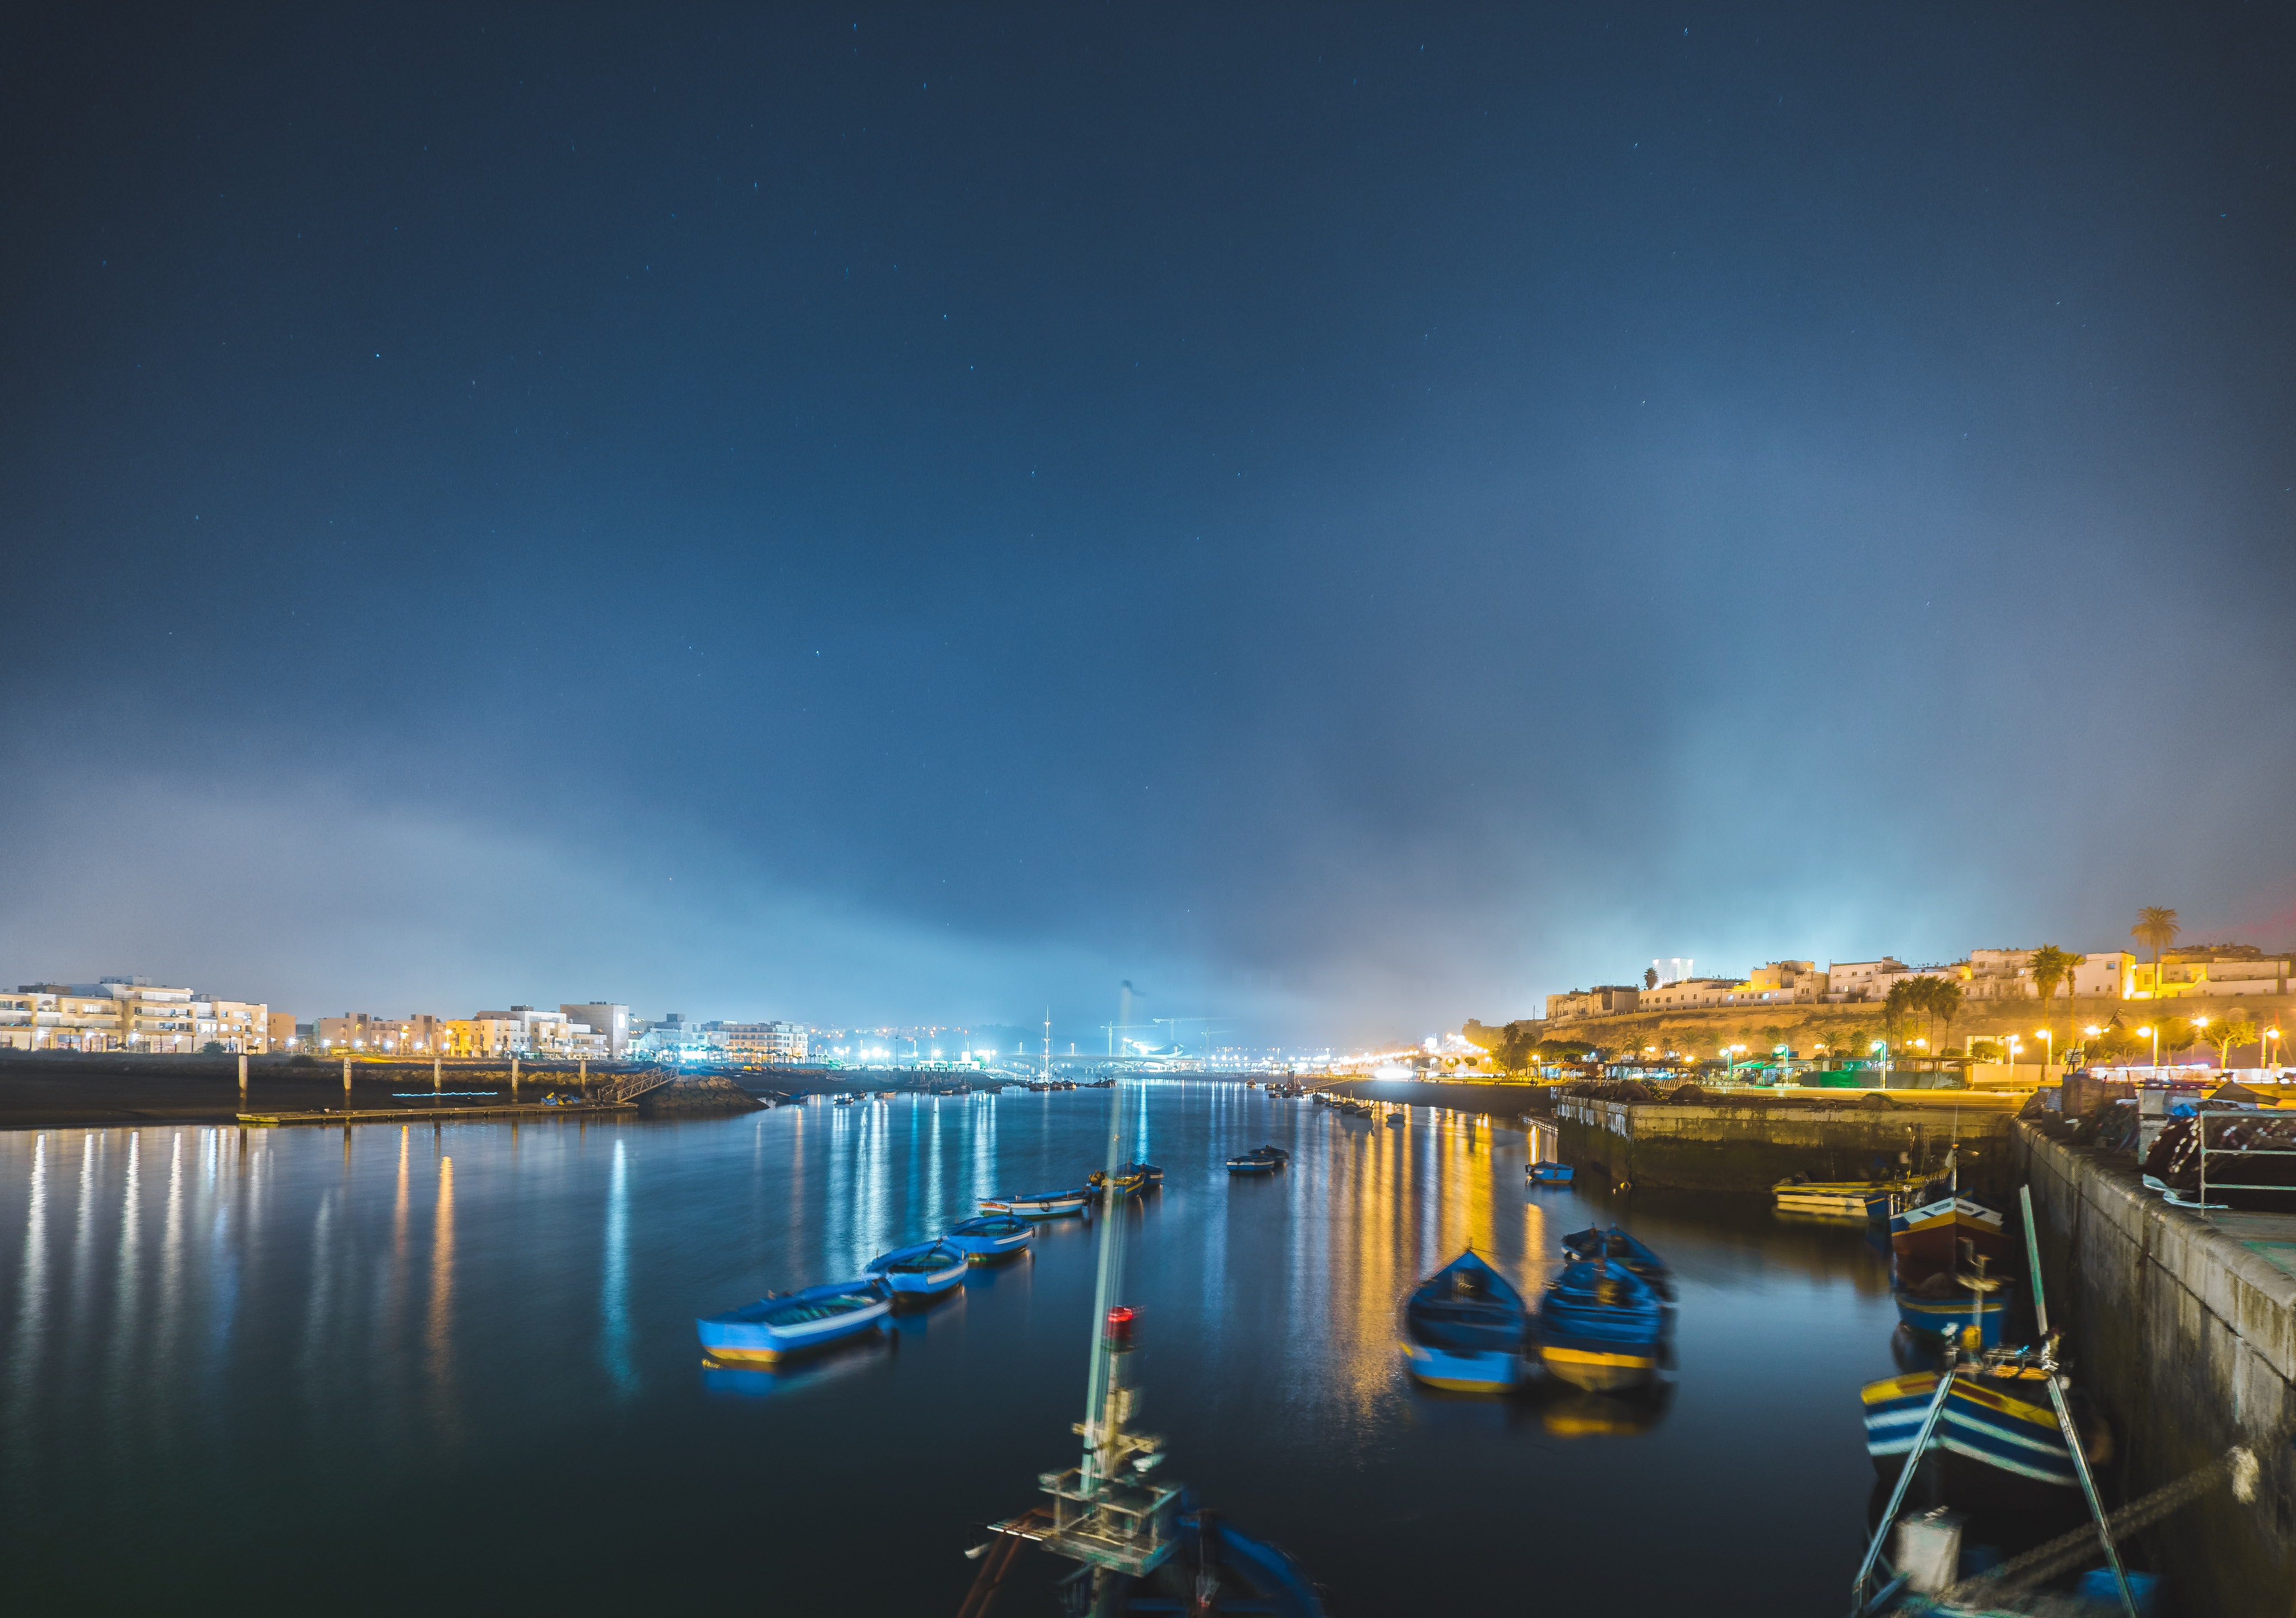
cityscape, reflection, sky, water, night, city, atmosphere, sea, horizon, metropolis, marina, evening, river, metropolitan area, skyline, harbor, daytime, dawn, calm, fixed link, lake, computer wallpaper, dusk, landscape, cloud, dock